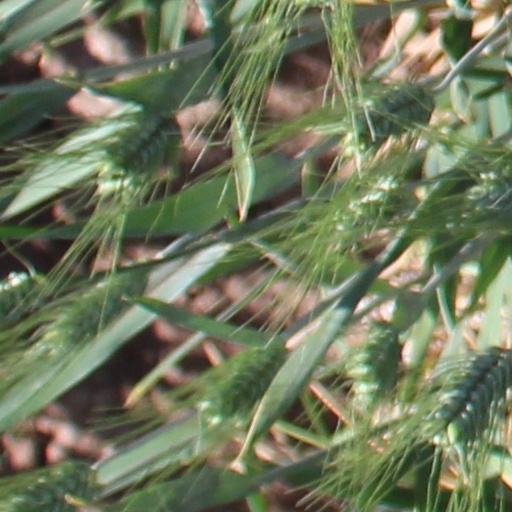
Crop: wheat